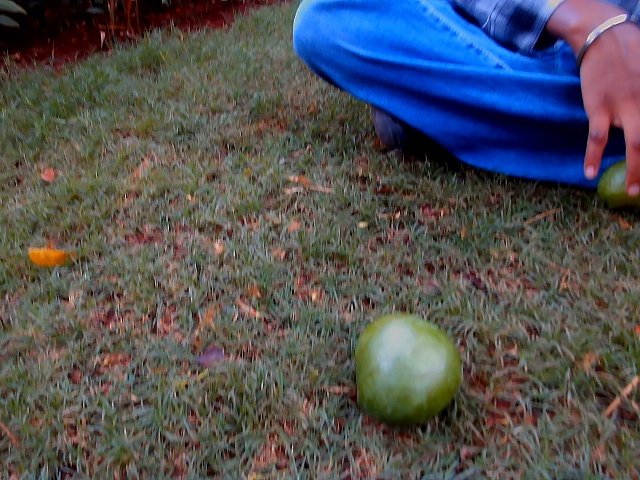
Label: Raw_Mango